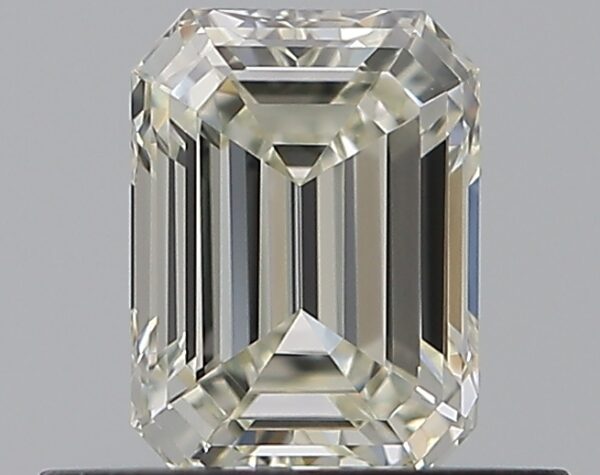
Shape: emerald
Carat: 0.51
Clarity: VVS1
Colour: K
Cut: EX
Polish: EX
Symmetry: EX
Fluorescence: ST
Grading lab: GIA
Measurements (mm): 5.32 x 3.92 x 2.59